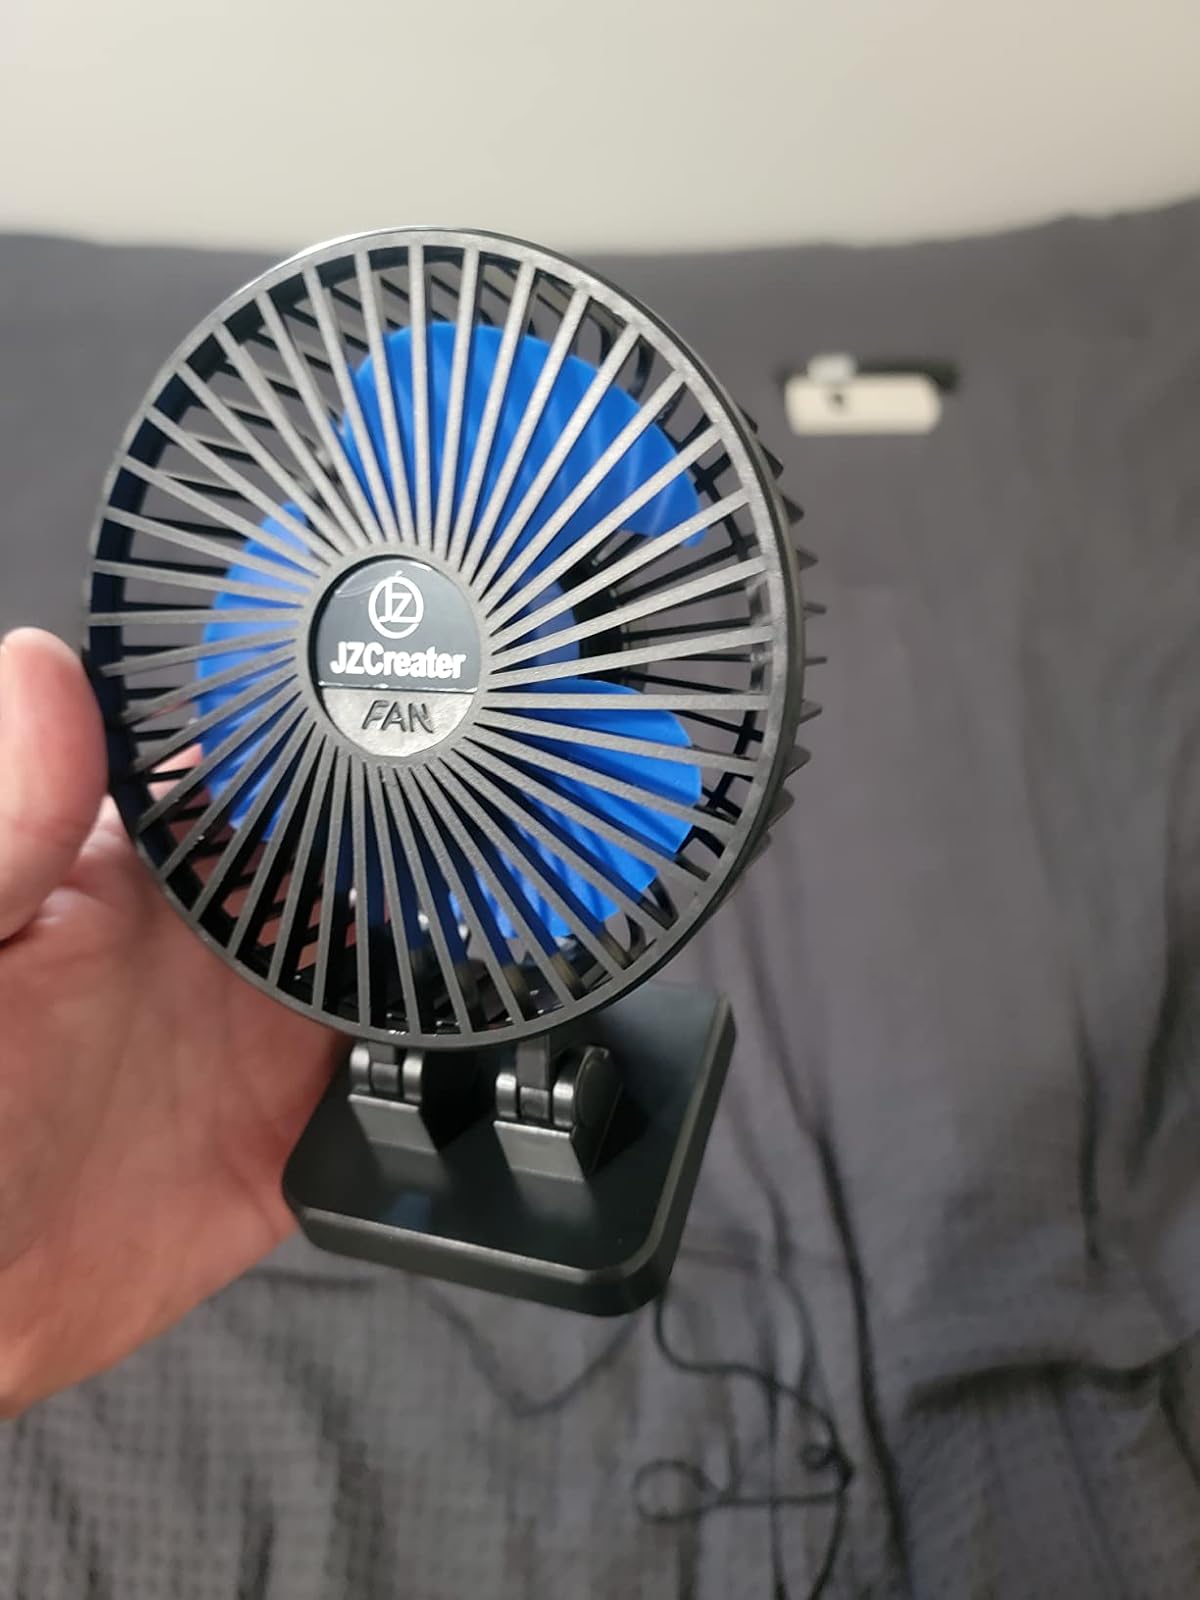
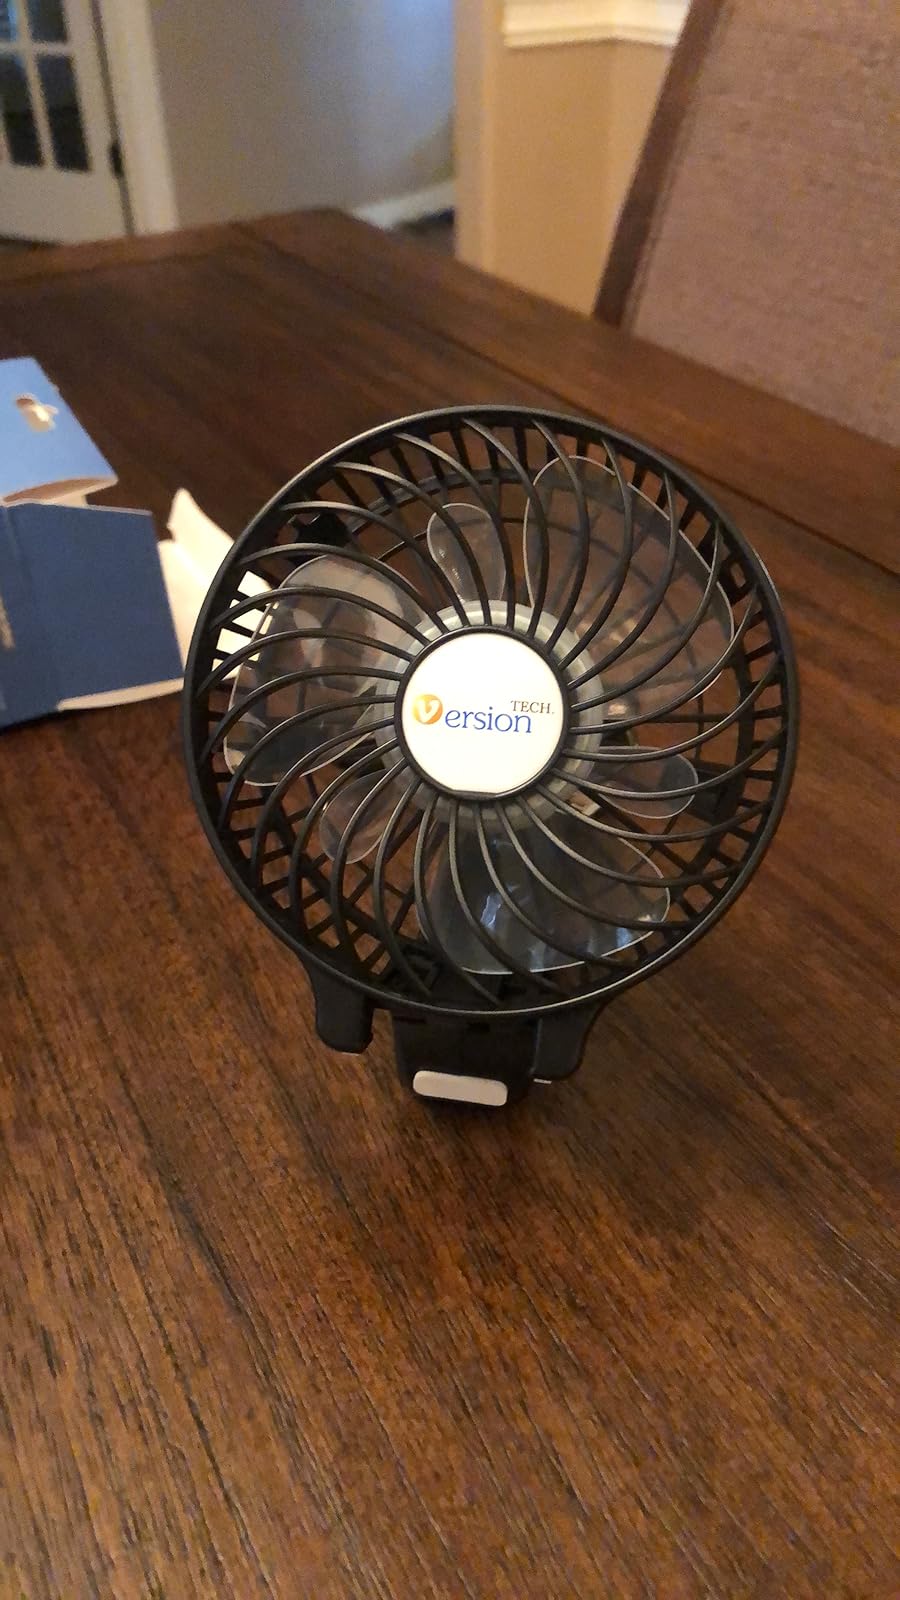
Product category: fan
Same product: no